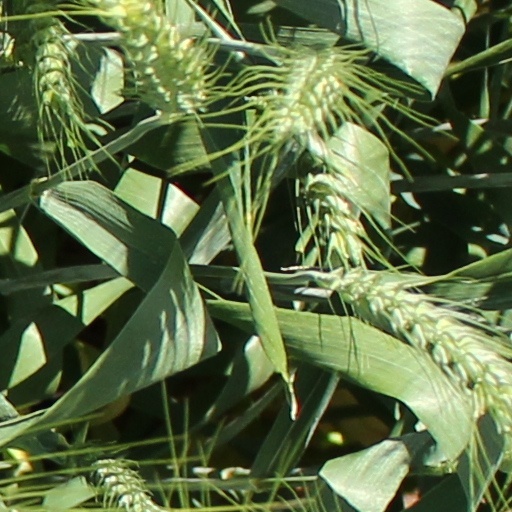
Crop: wheat